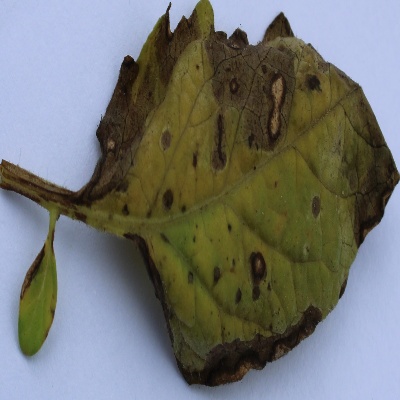
Crop: Tomato
Condition: septoria leaf spot